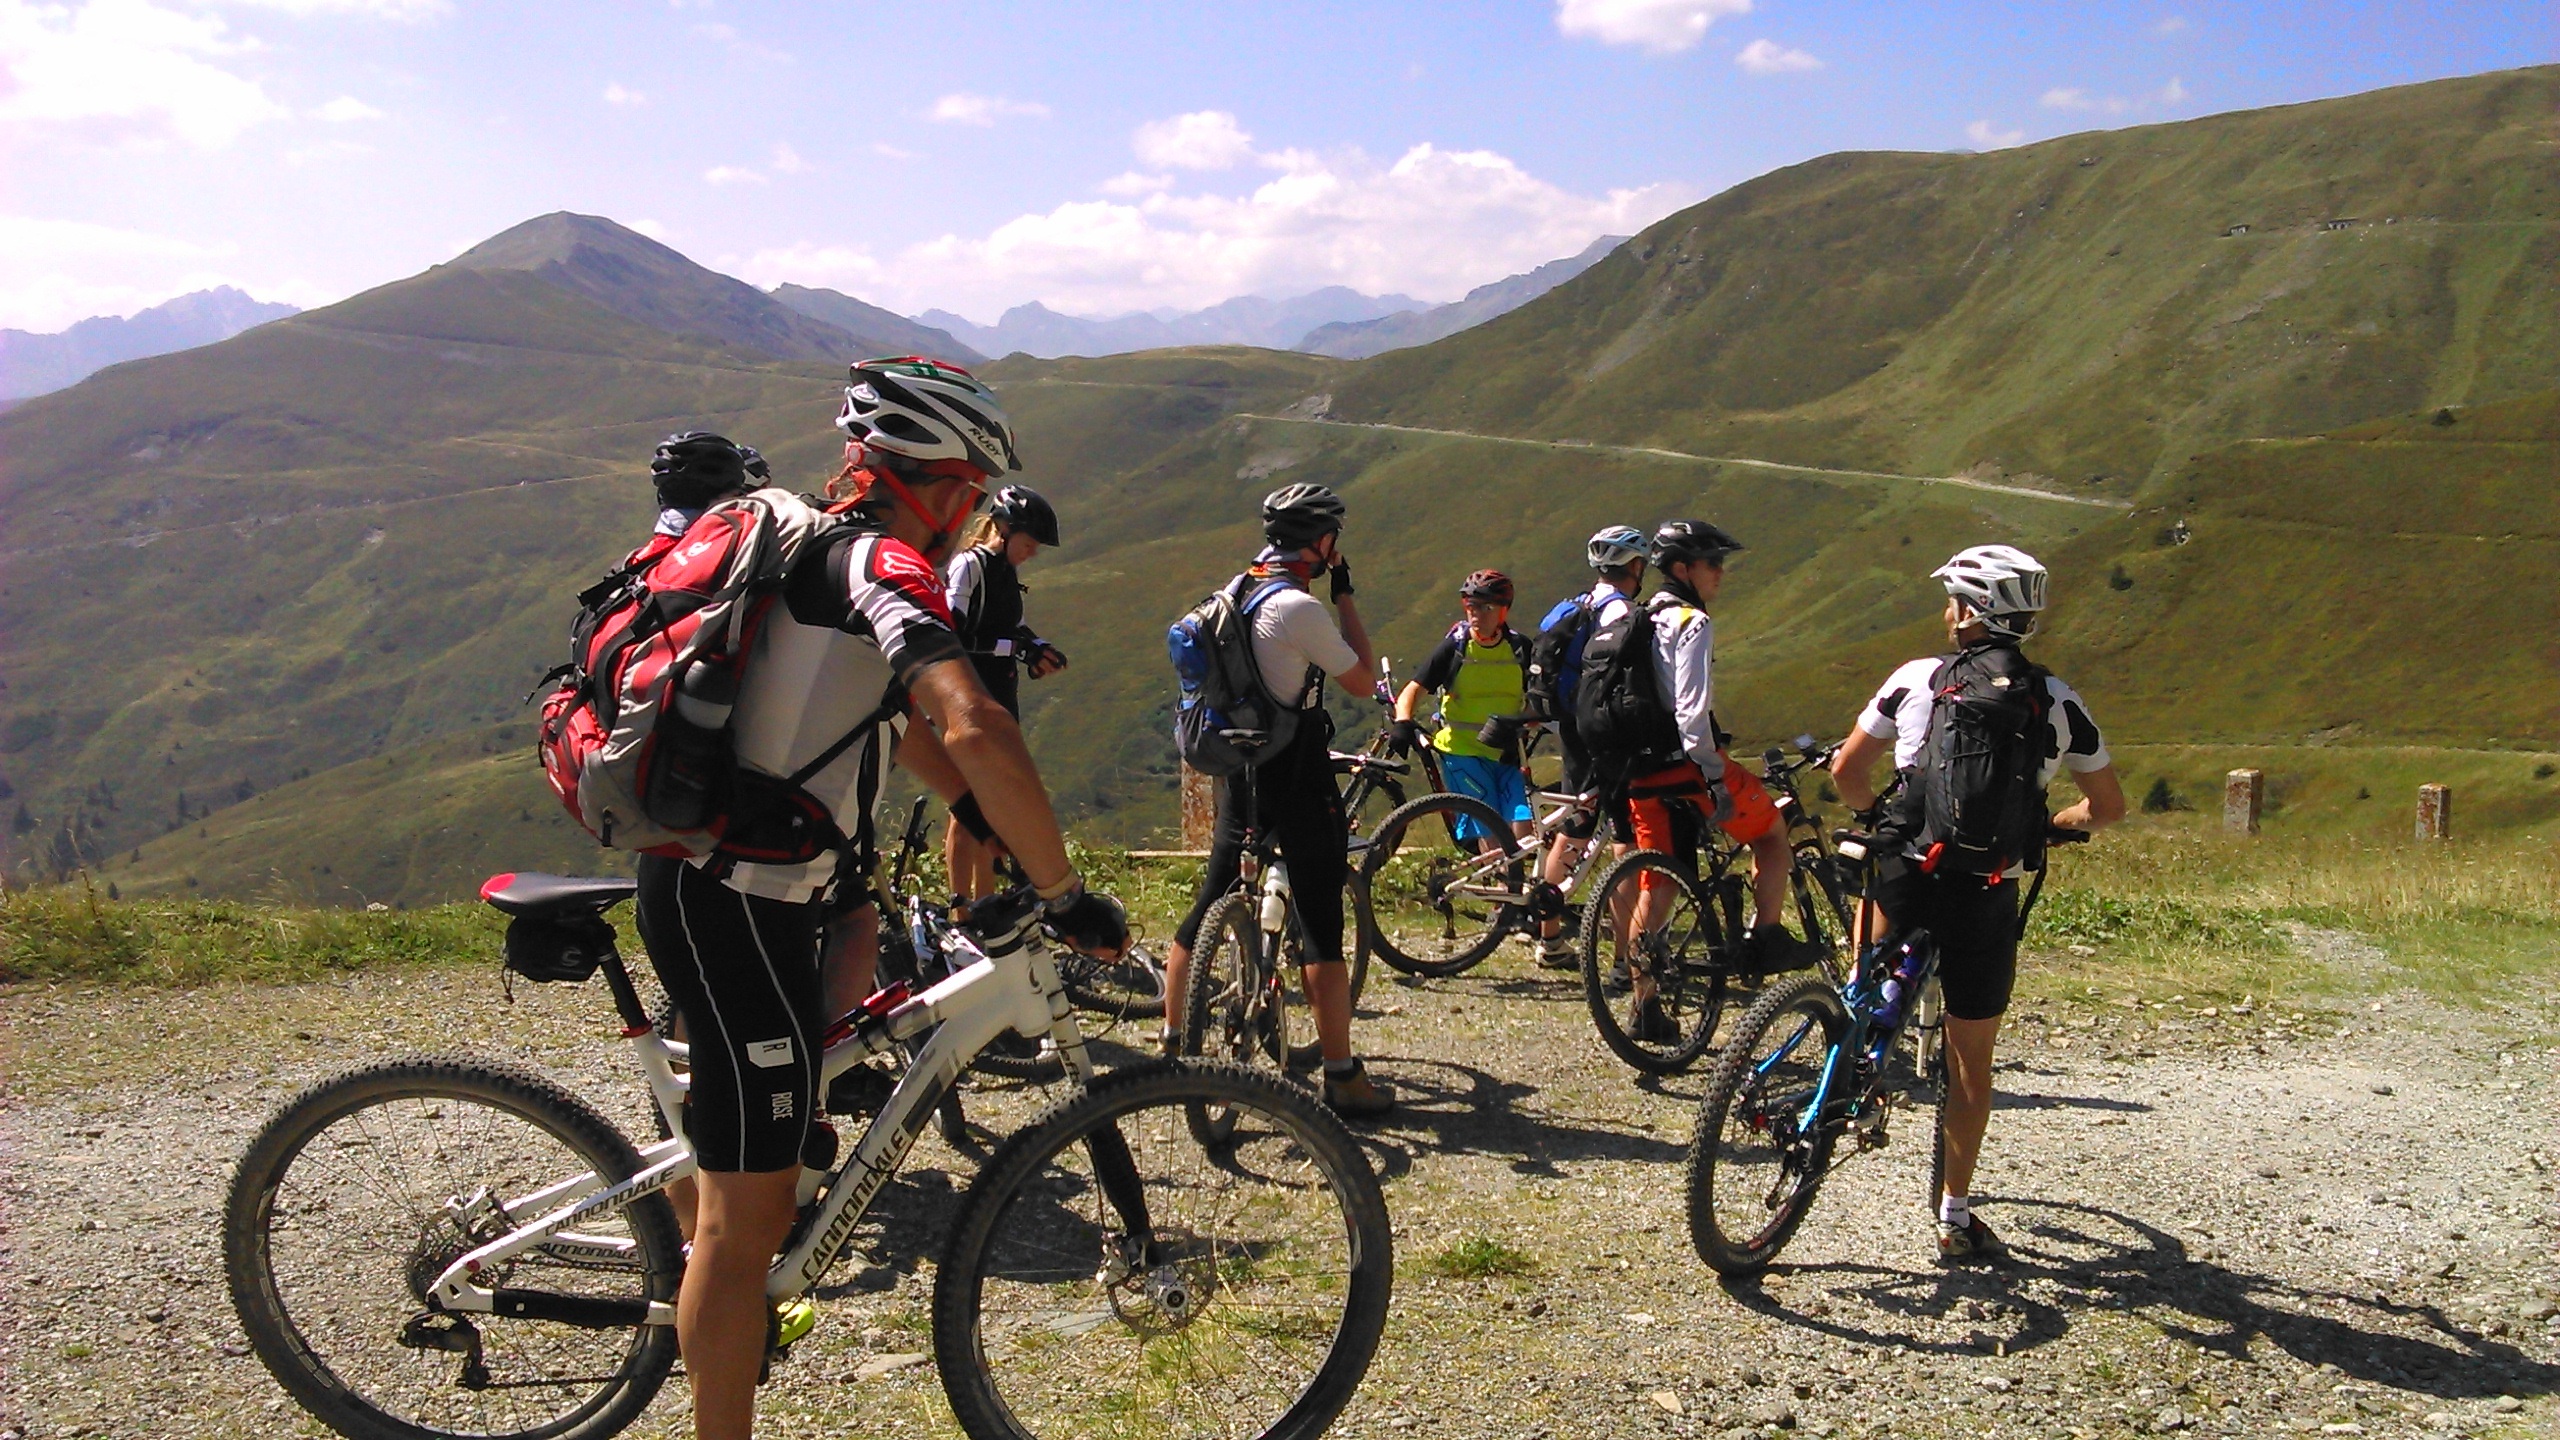
mountain, bicycle, mountain range, vehicle, exit, italy, extreme sport, sports equipment, mountain bike, cycling, sports, mountains, racing, cyclists, dolomites, mountain biking, transalp, road cycling, cycle sport, cyclo cross, bicycle racing, racing bicycle, road bicycle racing, mountain bike racing